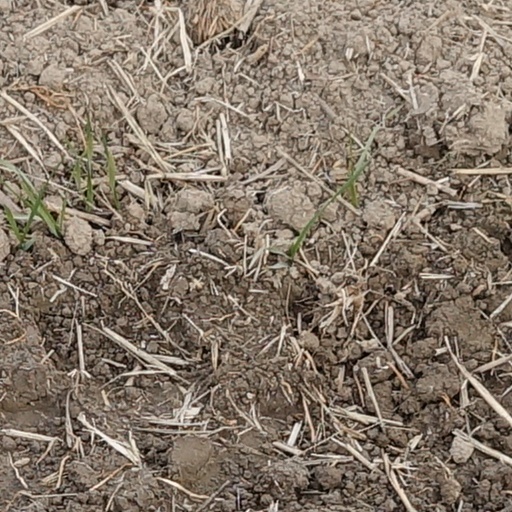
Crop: wheat